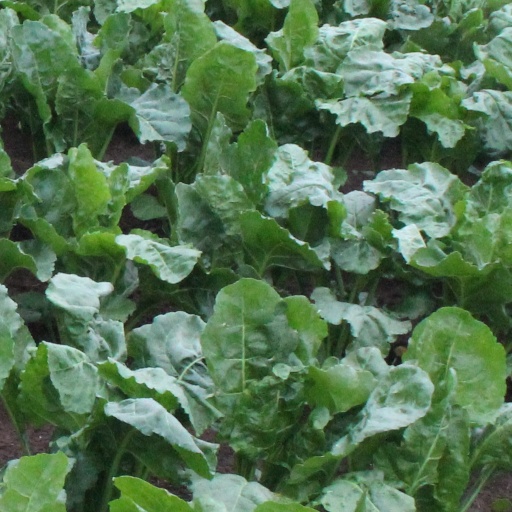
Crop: sugar beet